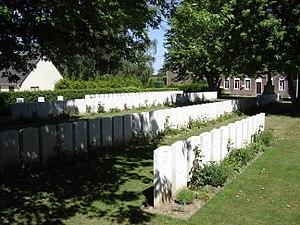
Le Pommereuil ou Pommereuil est une commune française située dans le département du Nord, en région Hauts-de-France.